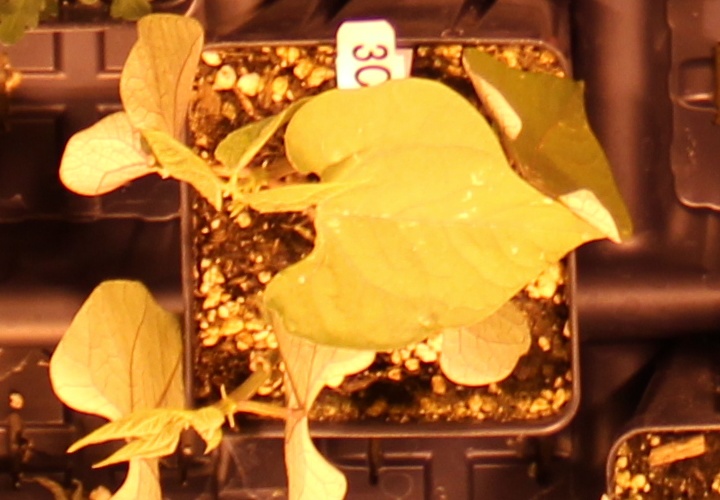
Label: Blackbean